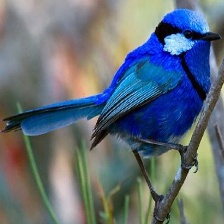
Species: SPLENDID WREN
Scientific name: MALURUS SPLENDENS